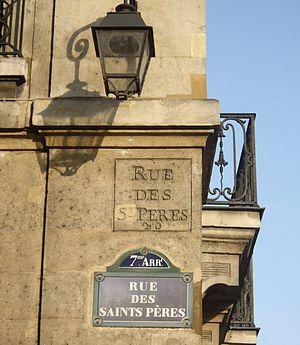
Rue des Saints-Pères, Paris 7e. La mention «